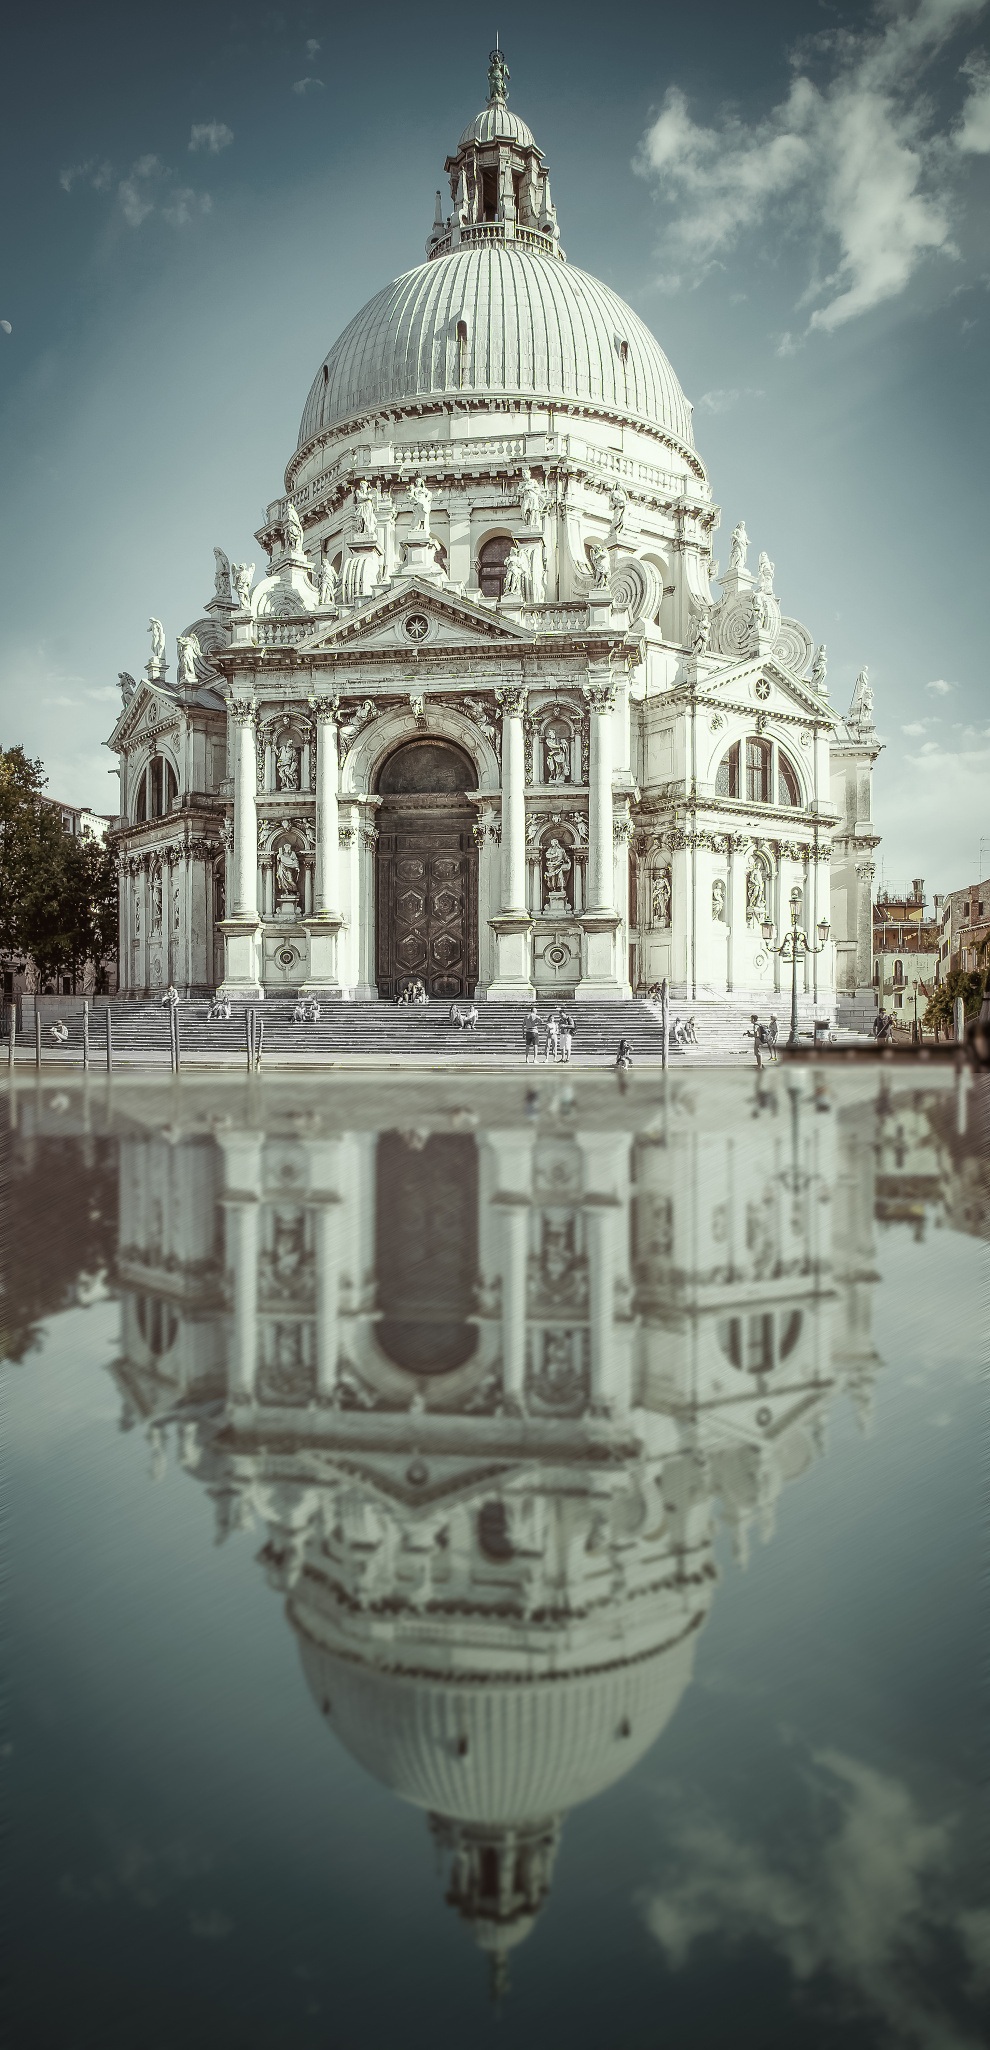
water, night, cityscape, reflection, landmark, italy, venice, cathedral, place of worship, symmetry, channel, basilica, dome, grand canal, ancient history, basilica santa maria della salute, venetian basilica